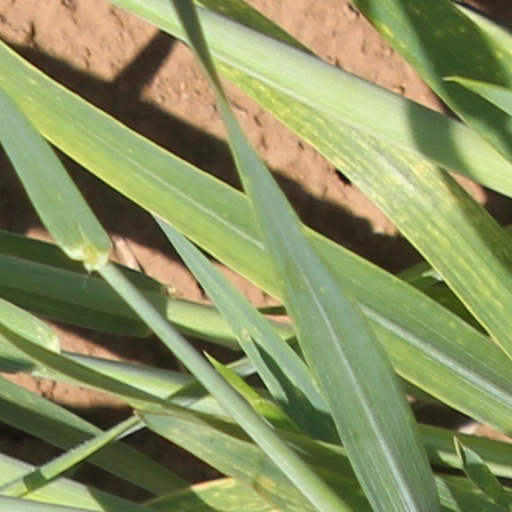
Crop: wheat